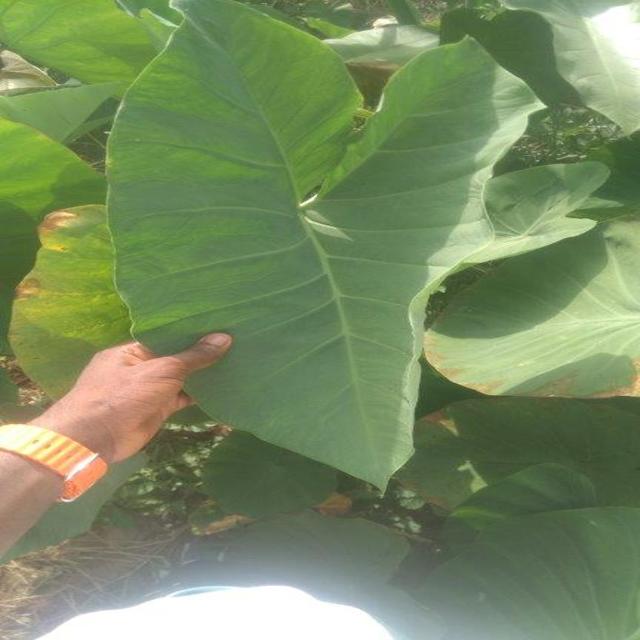
Label: Healthy